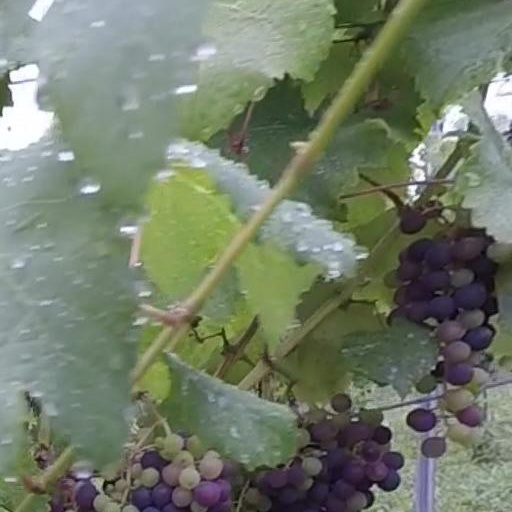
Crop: grape